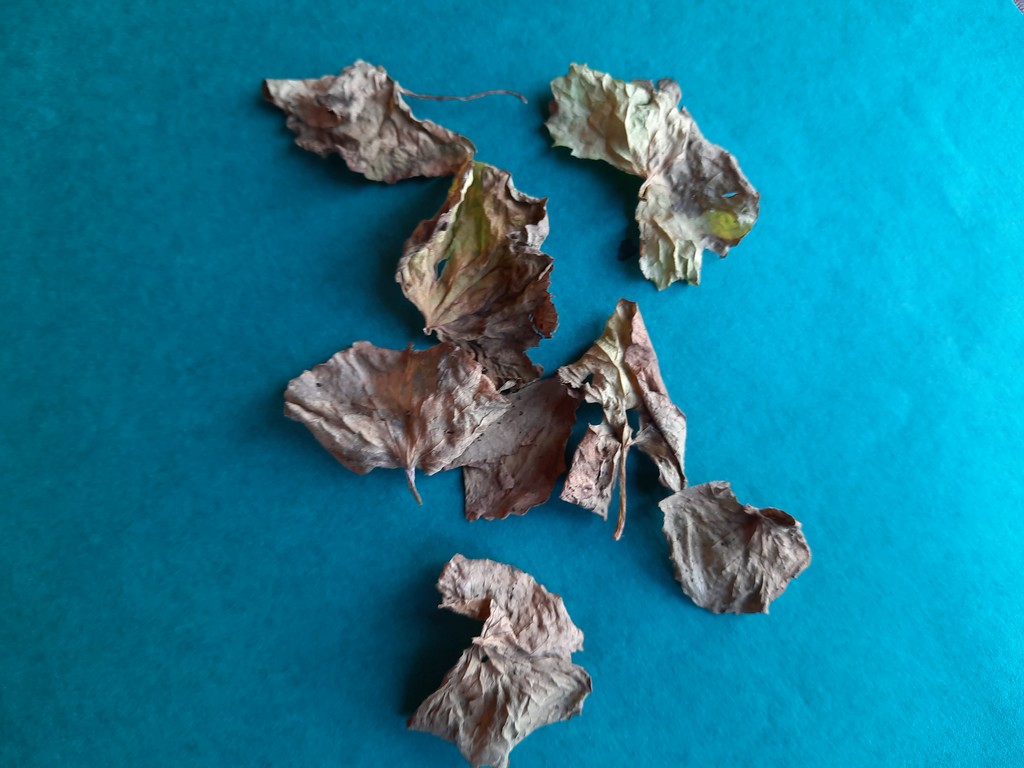
Label: Dried